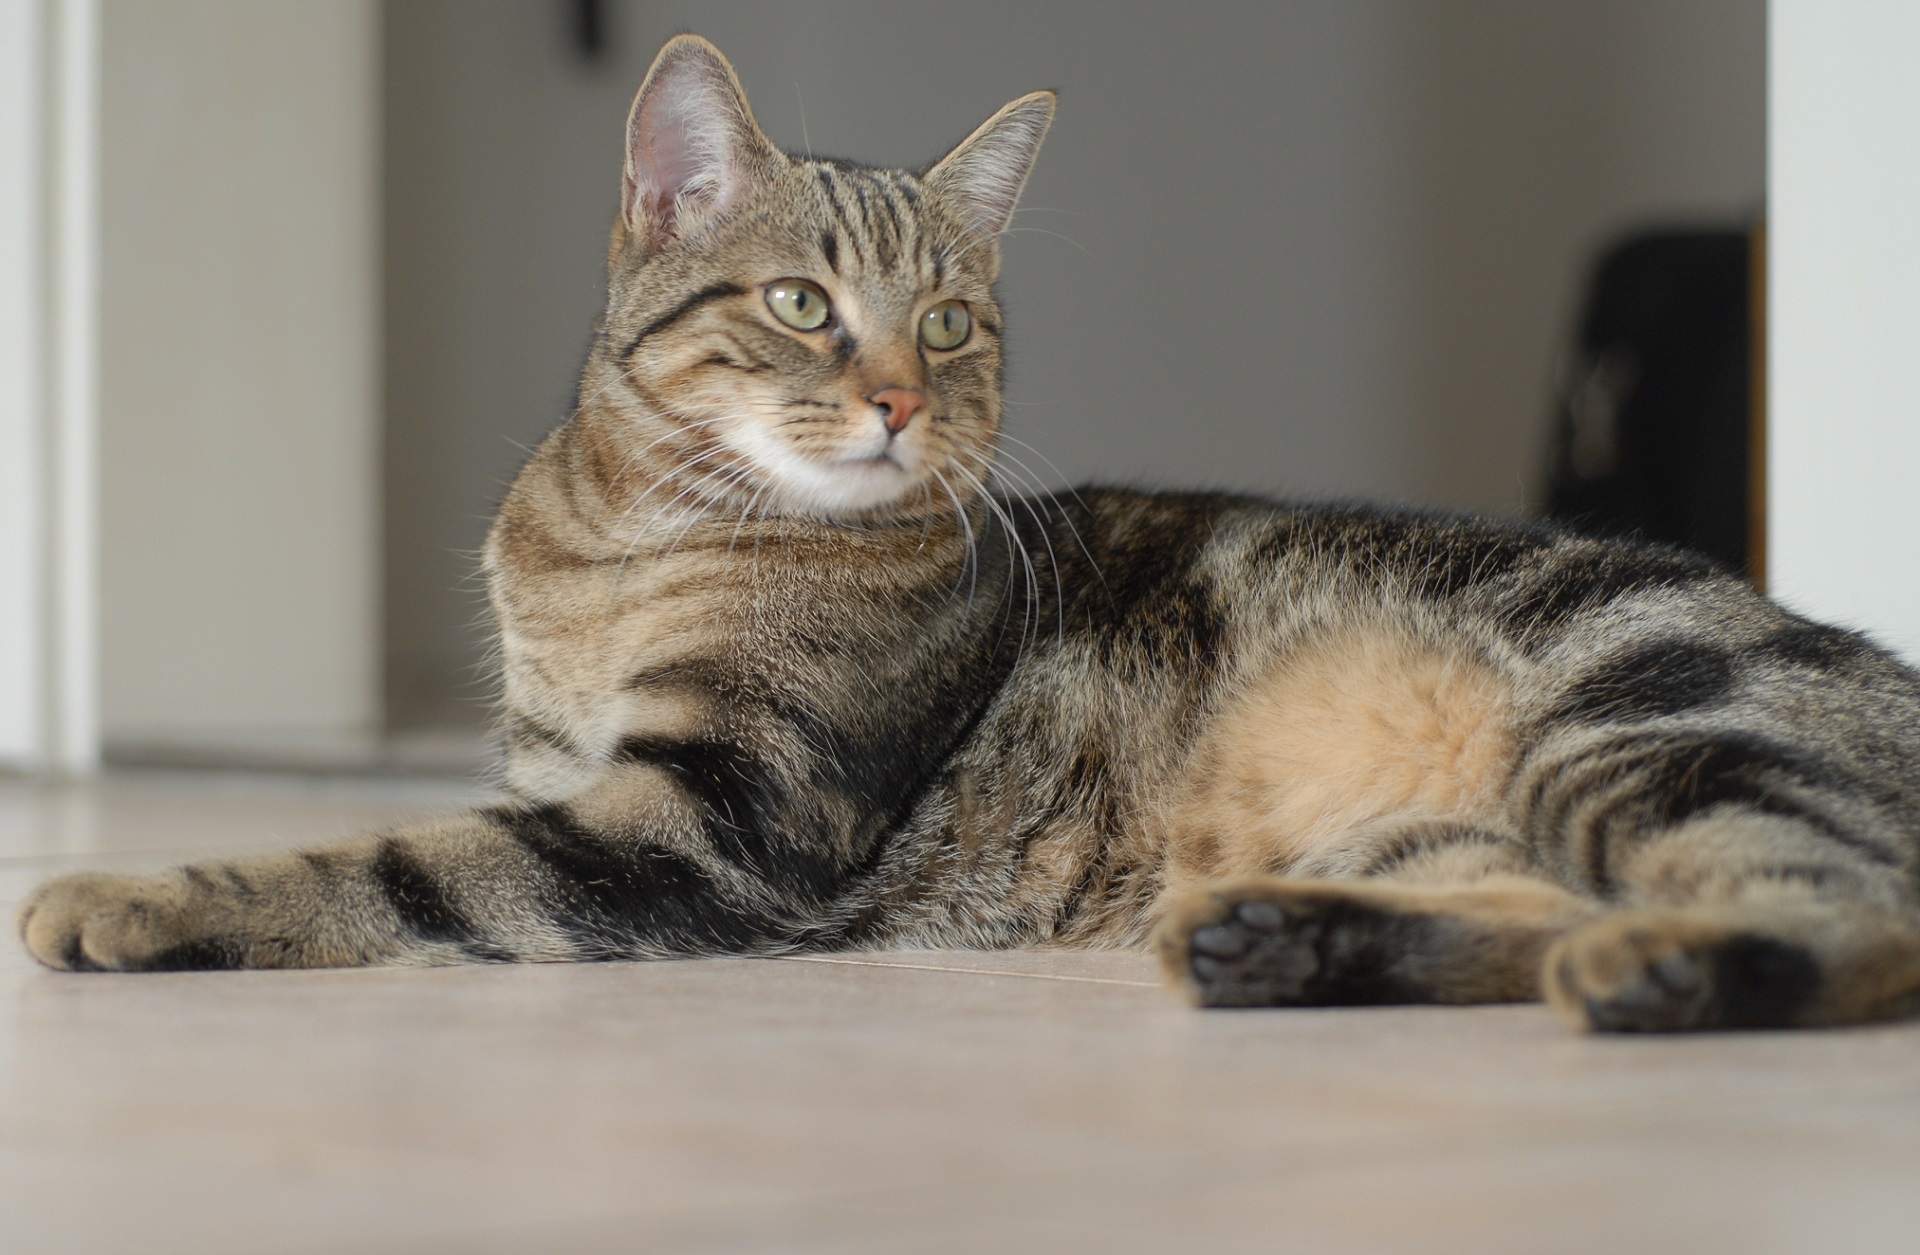
cute, looking, pet, portrait, kitten, cat, feline, tabby, mammal, fauna, relaxing, whiskers, indoors, savannah, kitty, furry, vertebrate, domestic, resting, shorthair, tabby cat, bengal, european shorthair, small to medium sized cats, cat like mammal, carnivoran, domestic short haired cat, pixie bob, american shorthair, ocicat, toyger, egyptian mau